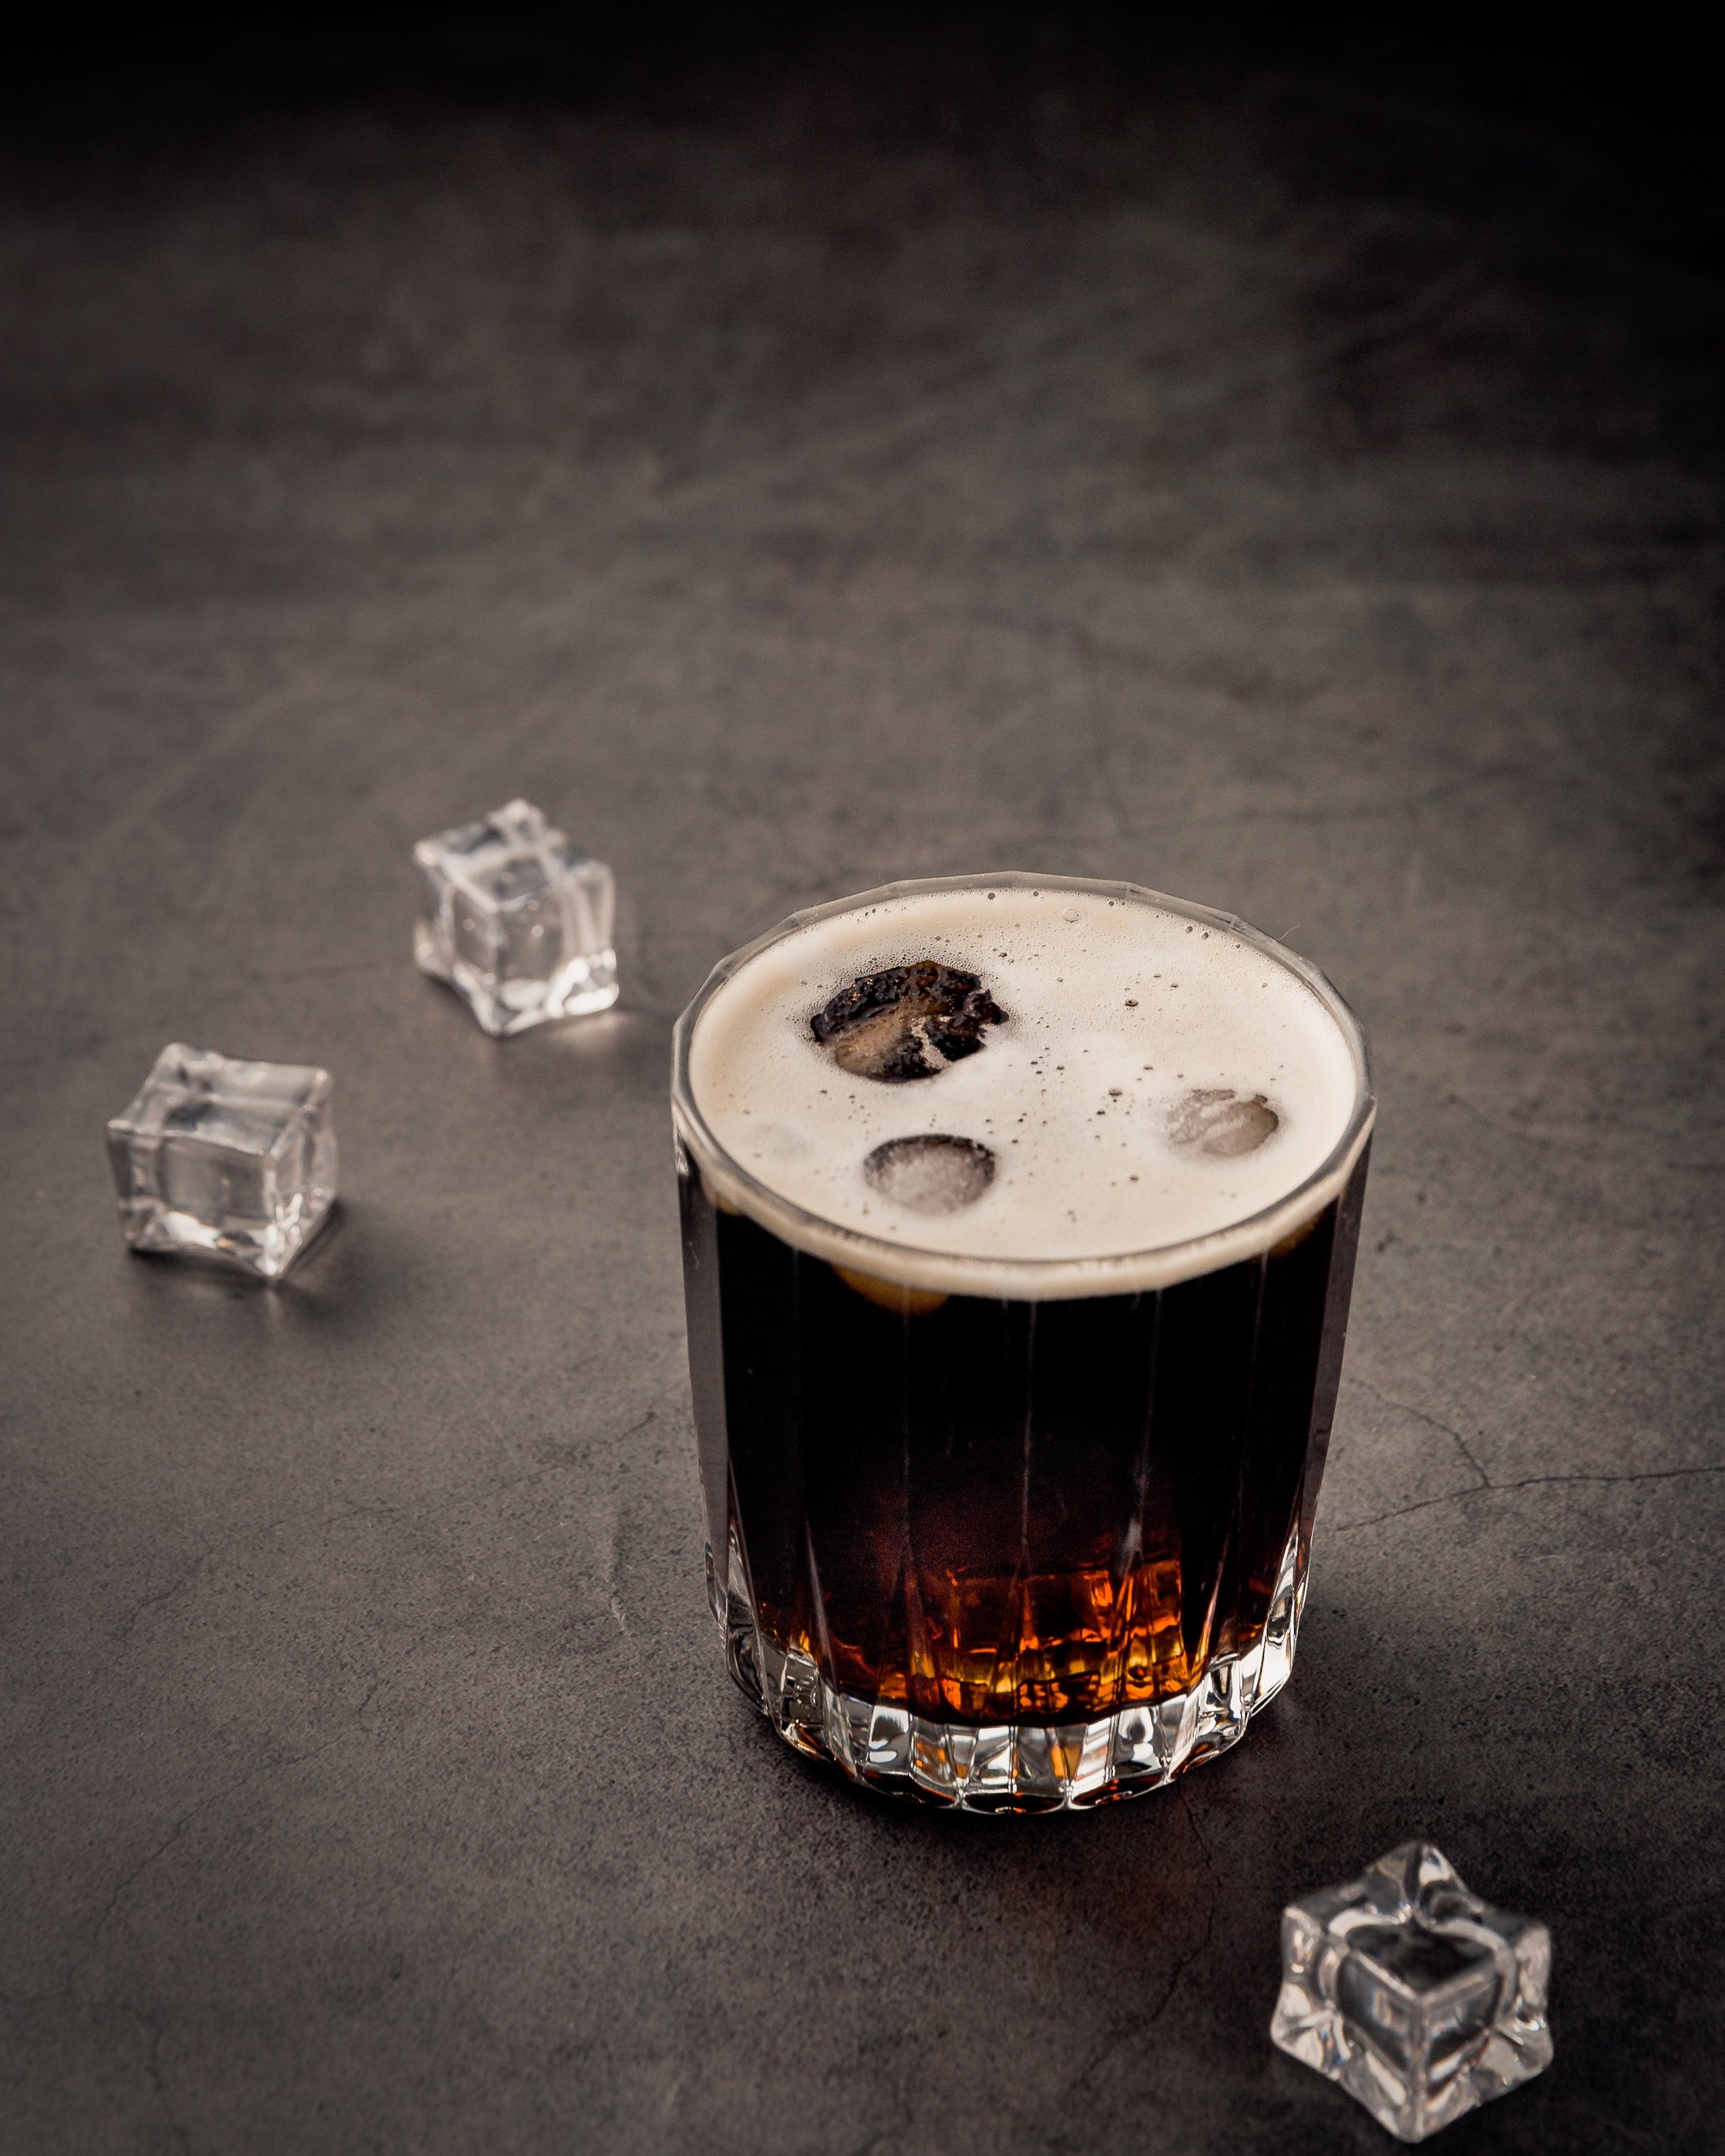
games, drink, liqueur, alcohol, distilled beverage, whisky, glass, old fashioned glass, shot glass, scotch whisky